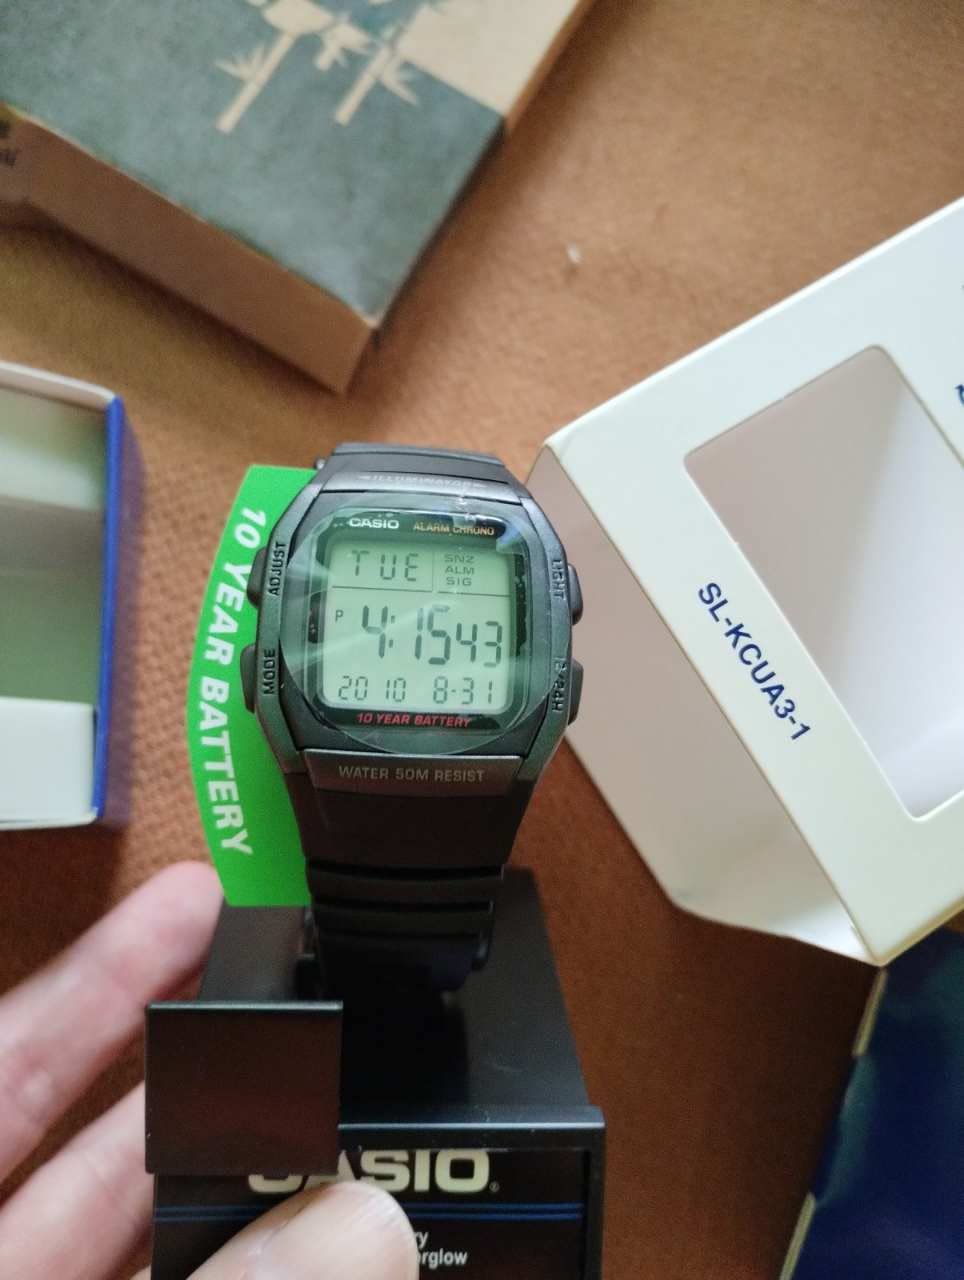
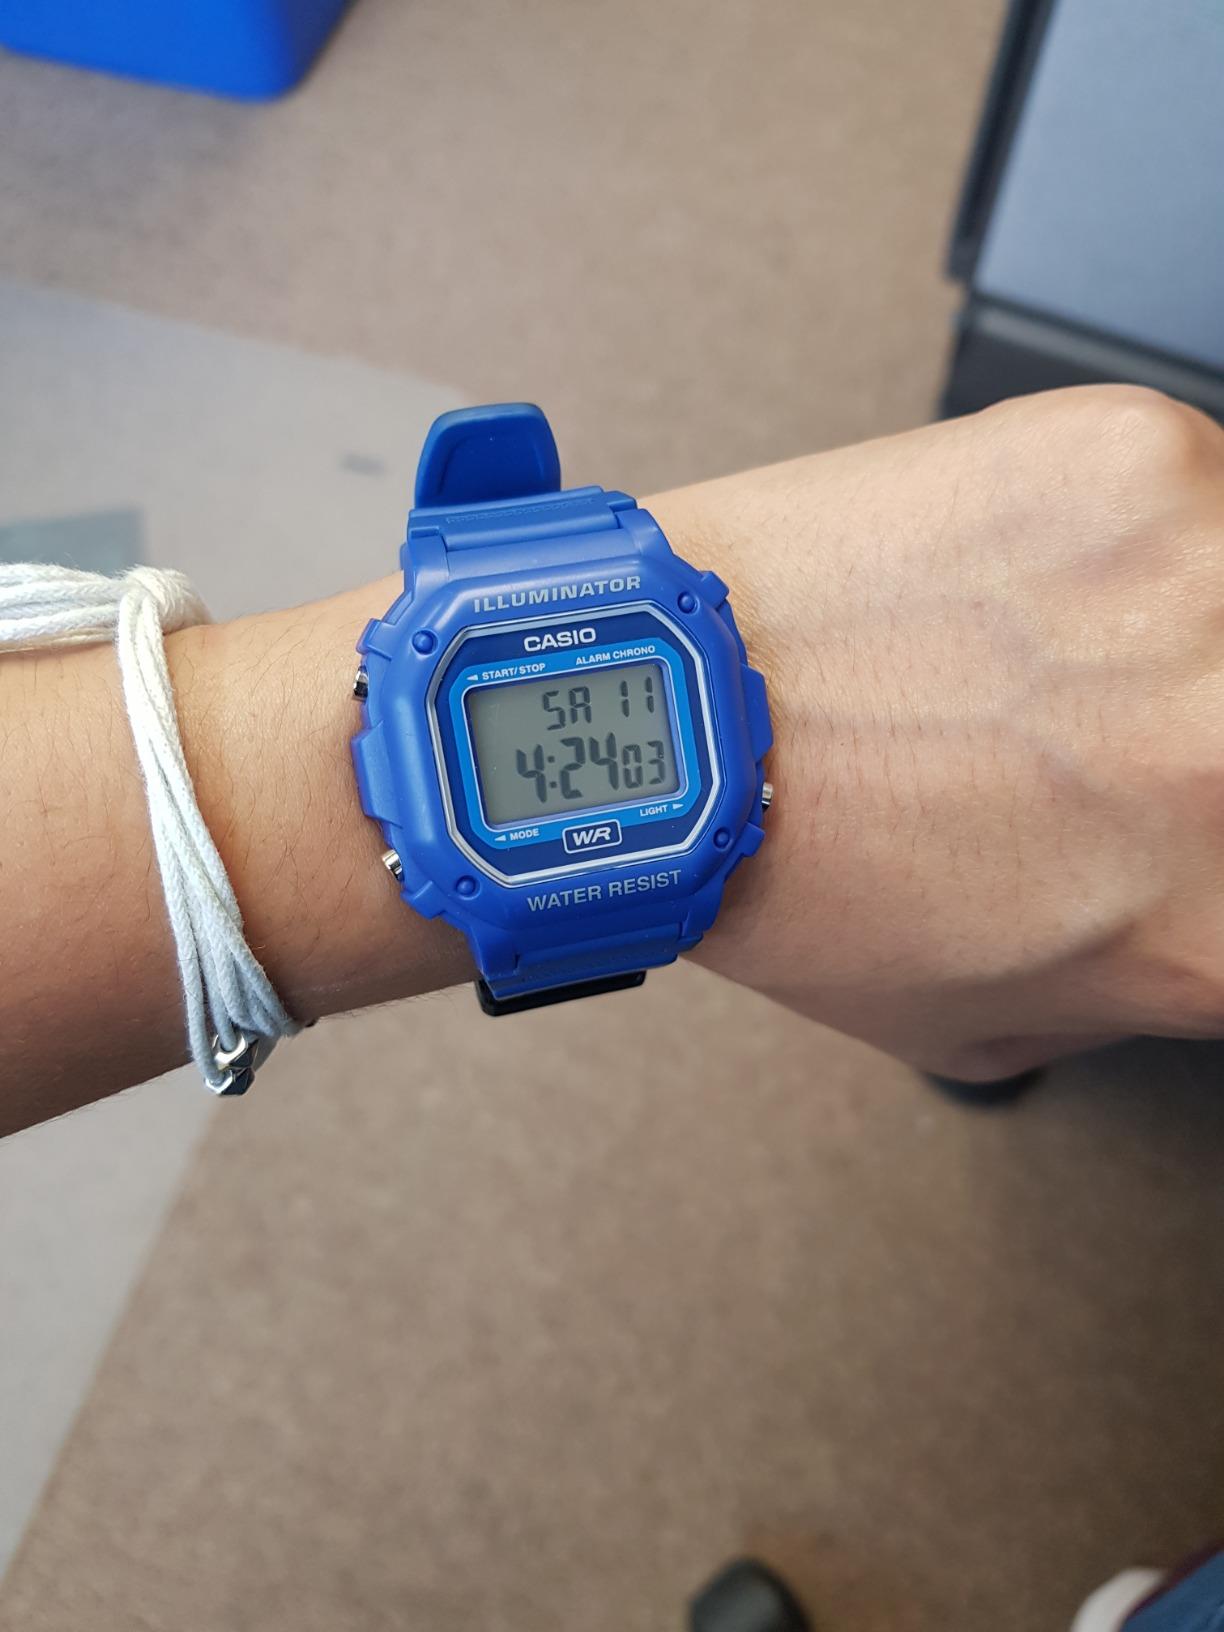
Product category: accessories_watch
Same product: no